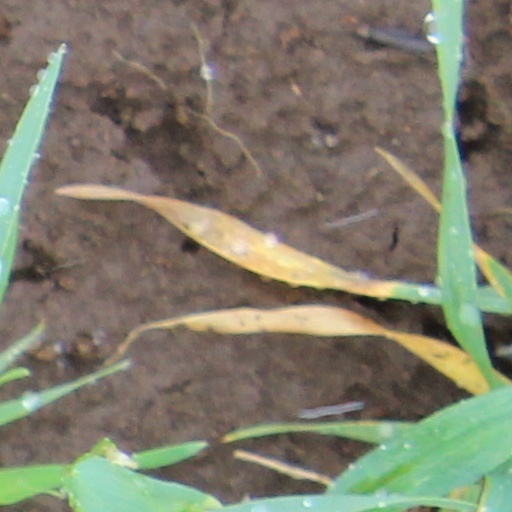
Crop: wheat